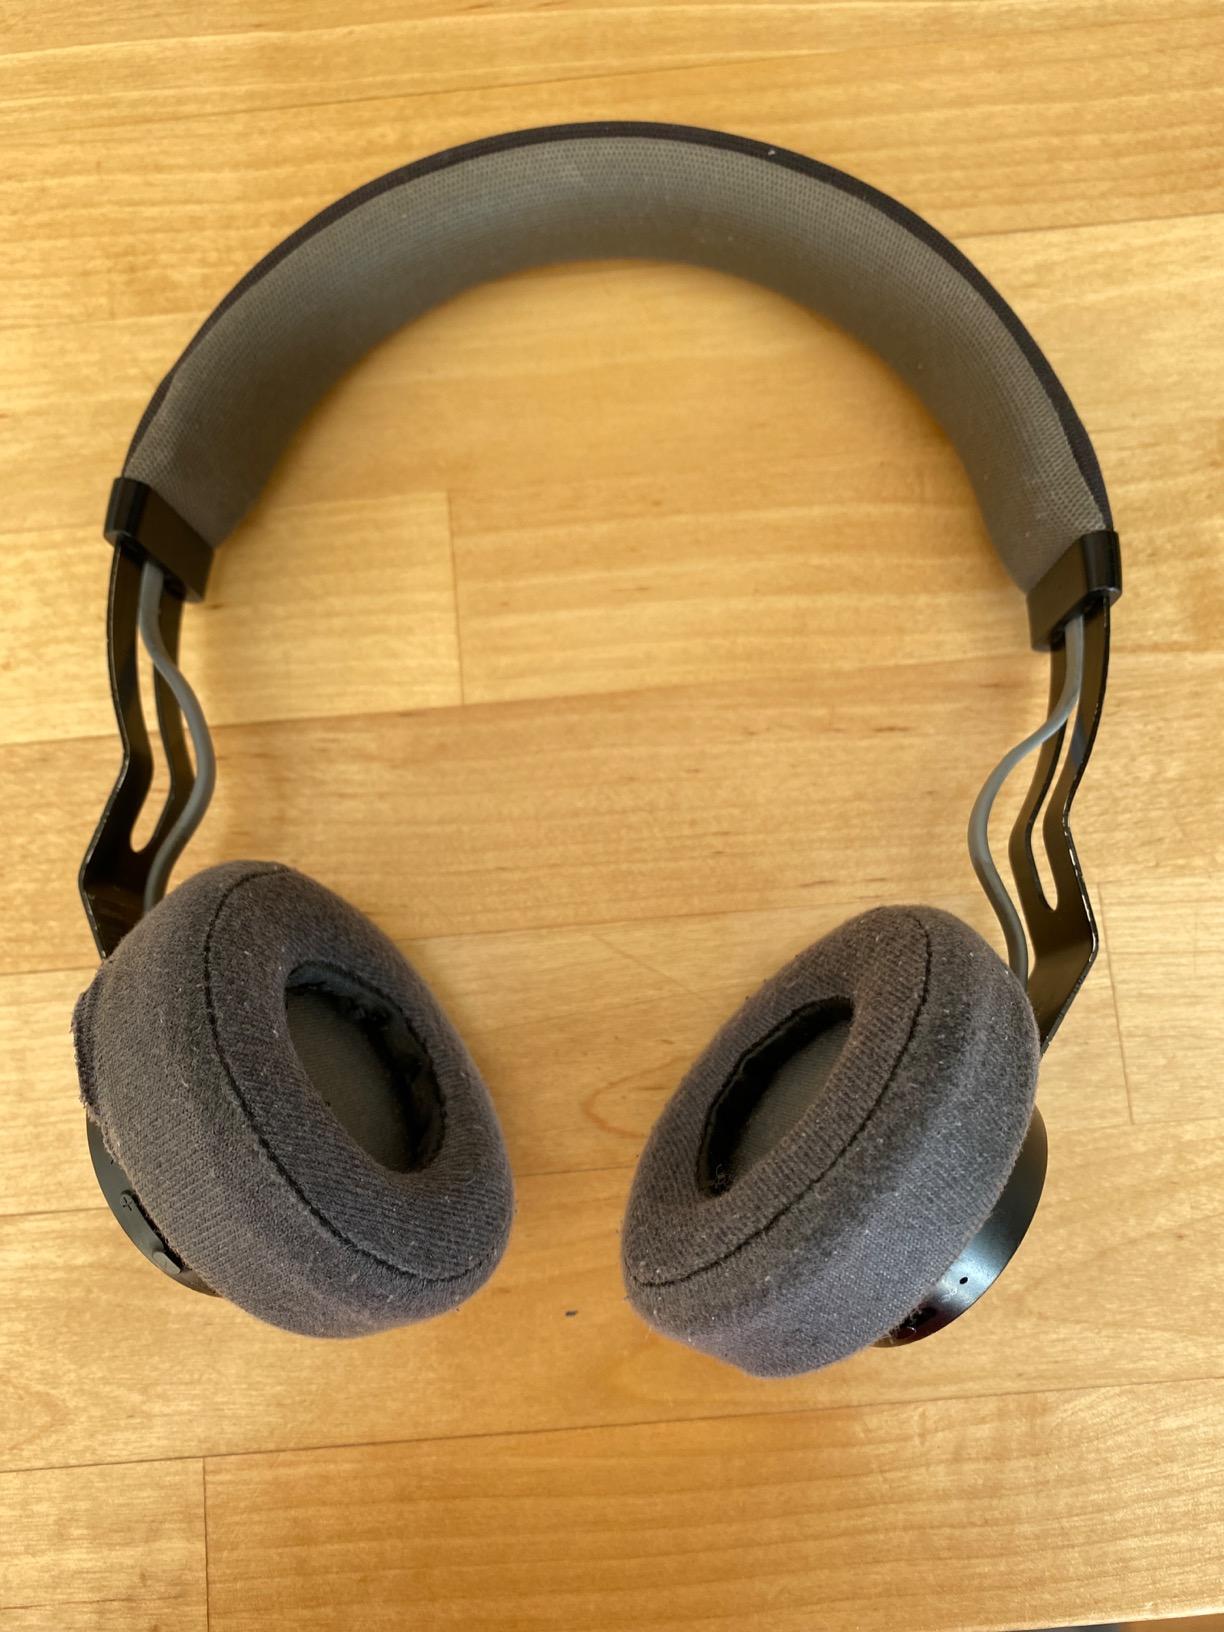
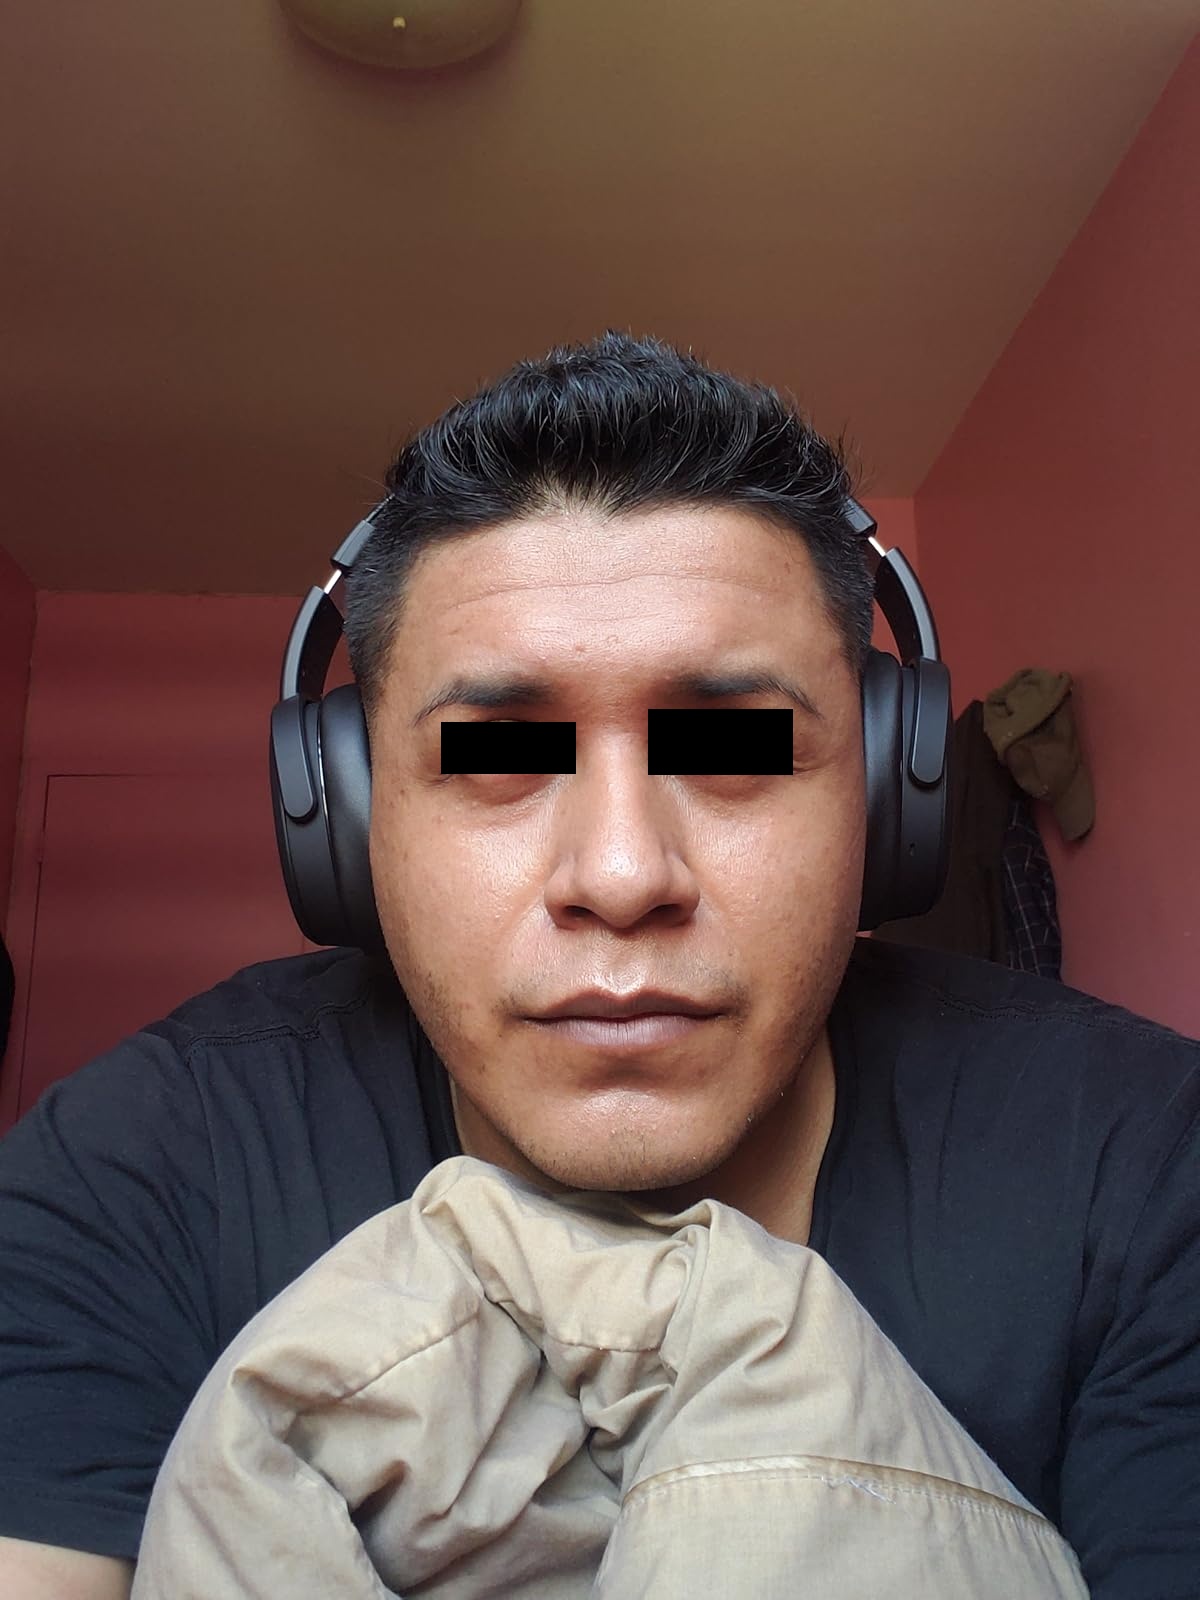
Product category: headphones
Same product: no